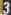
Number: 3